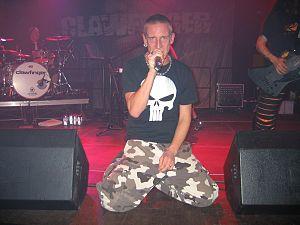
Clawfinger est un groupe de metal industriel suédois, originaire de Stockholm. Il est l'un des premiers à adopter ce son caractéristique, à la fois agressif et rythmé mais aux mélodies bien définies. Les paroles de Clawfinger prennent position dans divers thèmes : politique, lutte contre le racisme, etc.